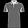
Label: T - shirt / top